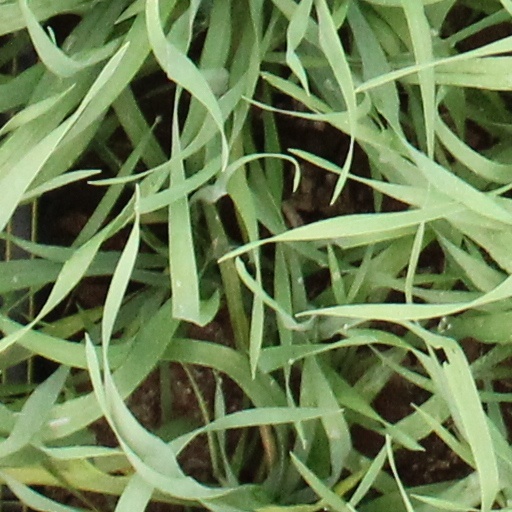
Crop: wheat